Beyle Schaechter-Gottesman

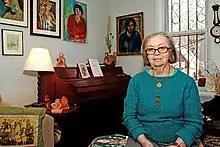
Schaechter-Gottesman in 2005

Beyle (or Bella) "Beyltse" Schaechter-Gottesman (August 7, 1920 – November 28, 2013) was a Yiddish poet and songwriter.